Medford, Oregon

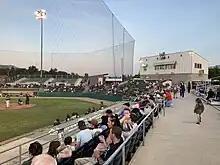
Harry and David Field, where the Medford Rogues play

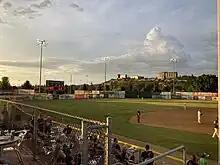
Medford Rogues baseball game, with the Manor in the background

Medford has a council-manager style of government. The governing body of Medford consists of an elected mayor and eight city council members, two from each of four wards. The council hires a professional city manager to run the day-to-day operations of the city including the hiring of city staff.